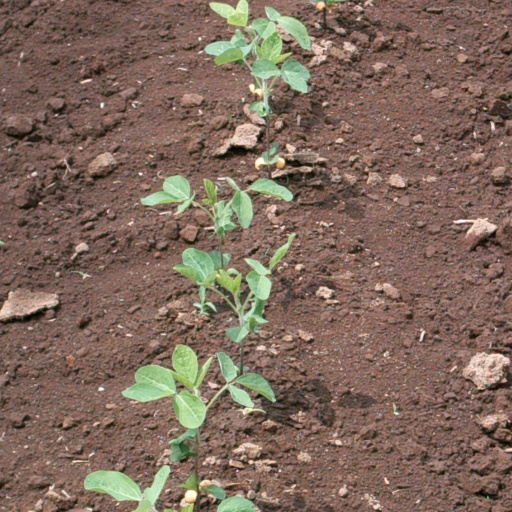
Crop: soybean